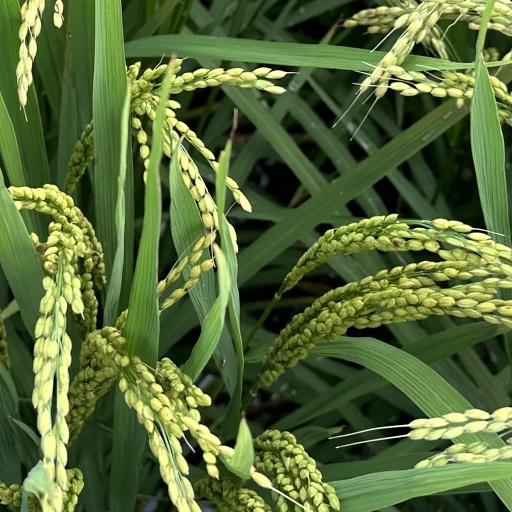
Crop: rice